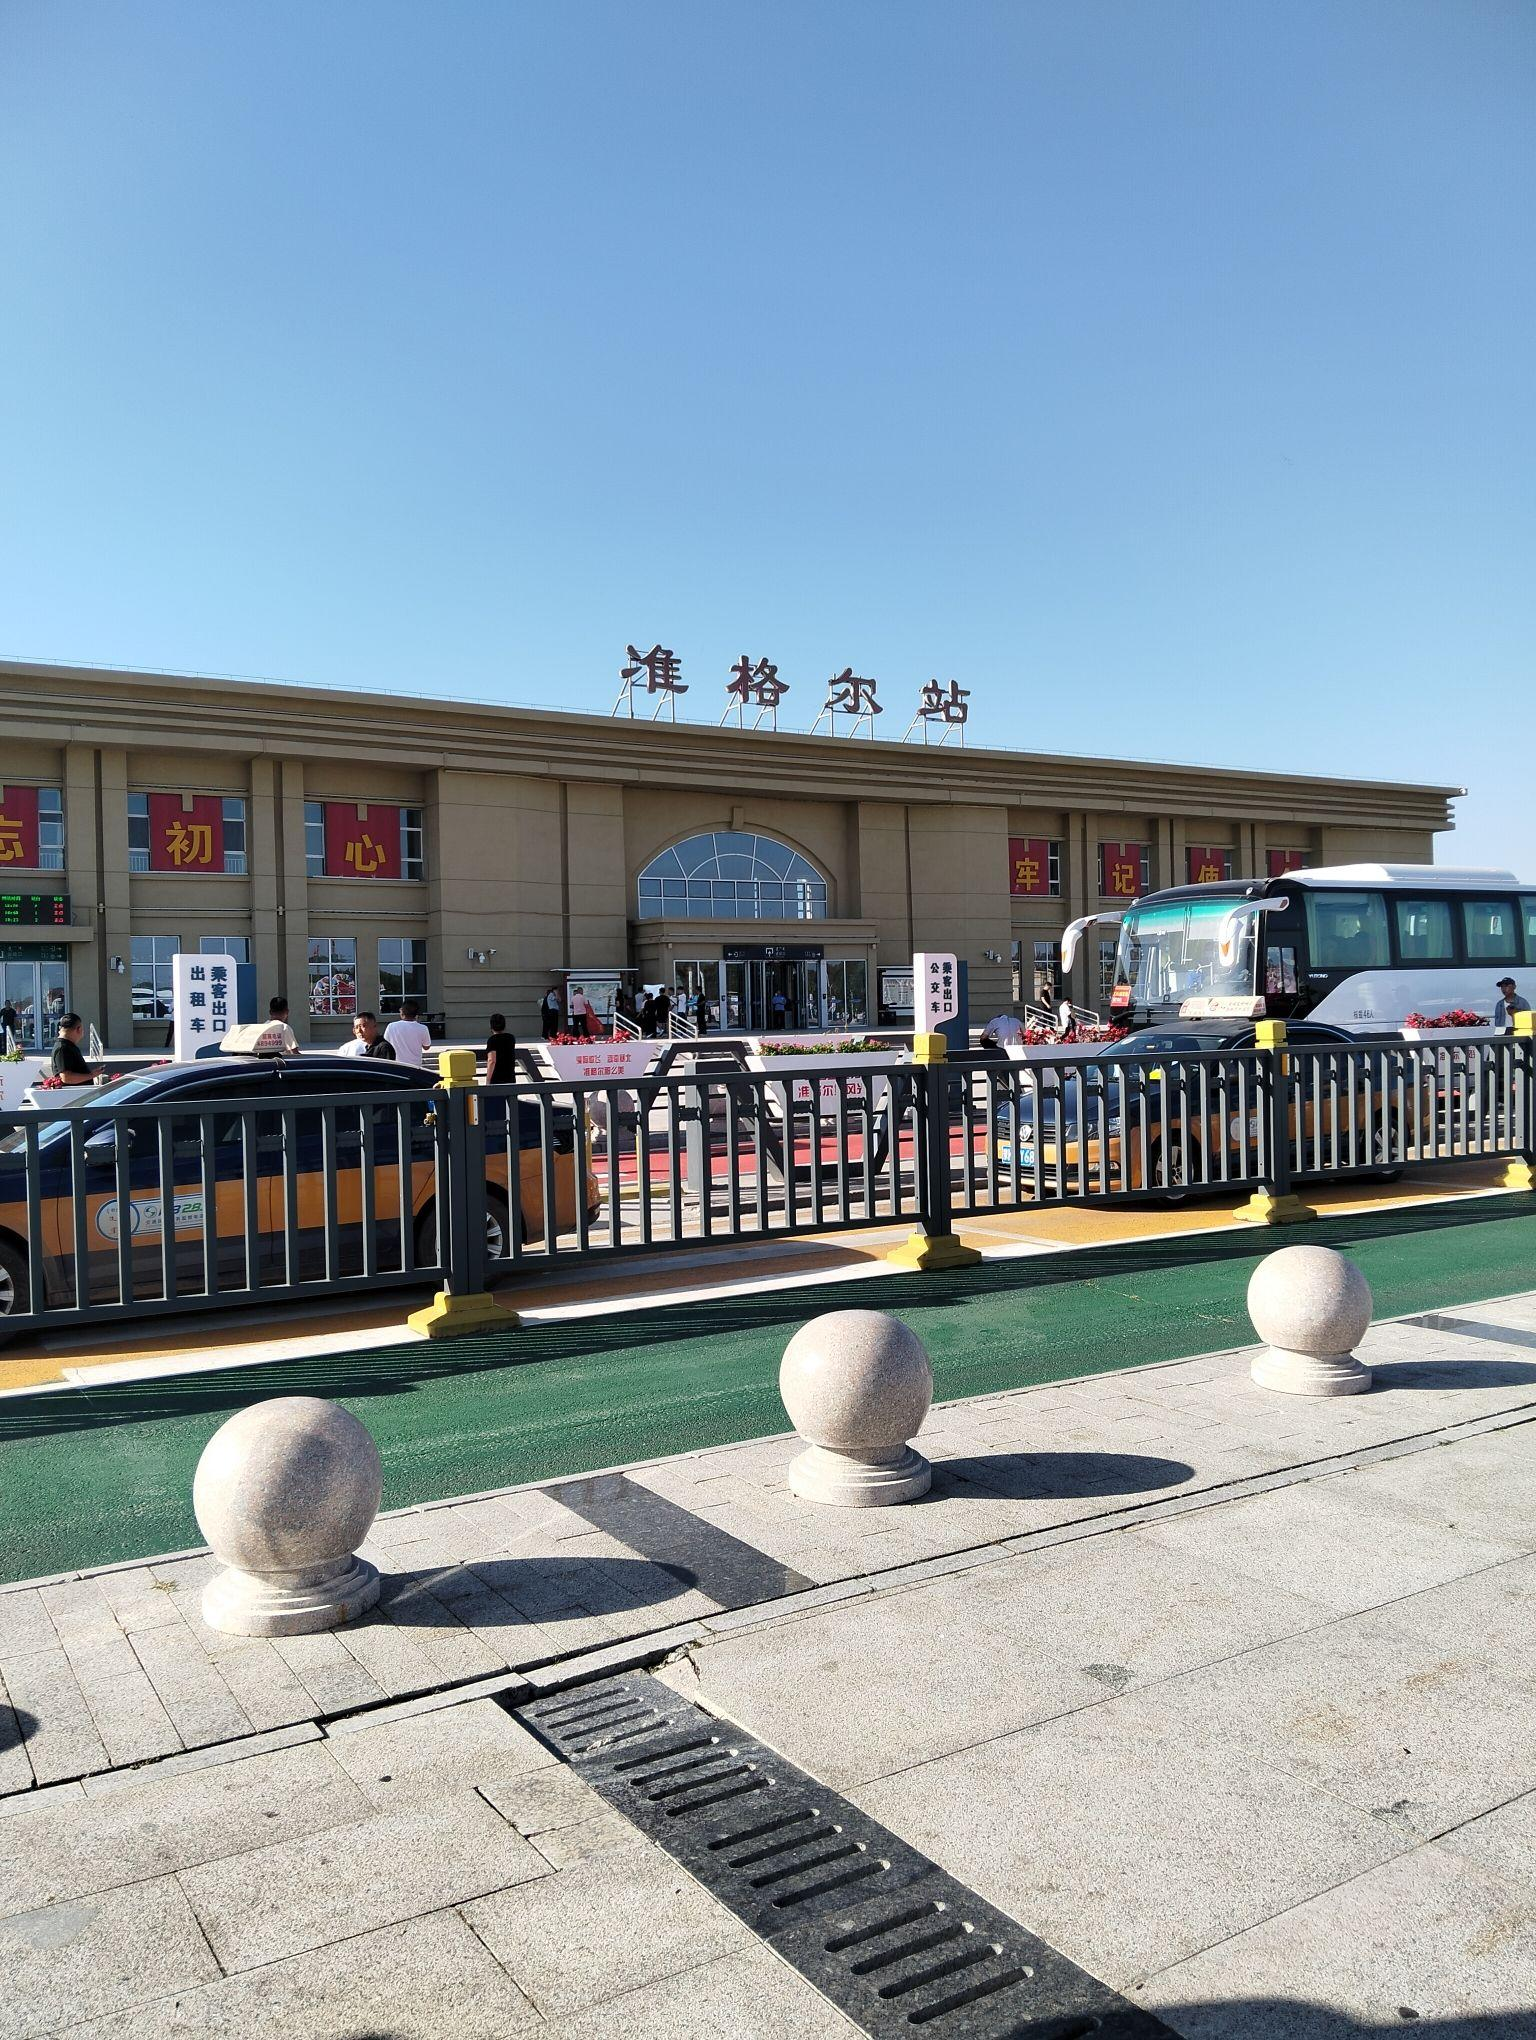
地标名称：准格尔站
所在城市：鄂尔多斯市·准格尔旗